Kilmarnock Academy

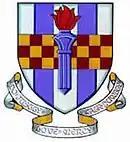
The former school badge which was used at Elmbank Drive until 2018

A new replacement Kilmarnock Academy opened on North Hamilton Street in August 1876, replacing the former Kilmarnock Academy on Green Street. The foundation stone for the new Kilmarnock Academy was laid on 20 November 1875, with the building designed by William Railton. The North Hamilton Street building cost £4,500 to build and was constructed by Andrew Calderwood, a local builder within Kilmarnock.